Industry Giant

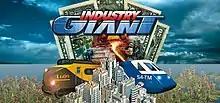

Industry Giant is a business simulation game for Windows. In 2002 a sequel, "Industry Giant II", was released.